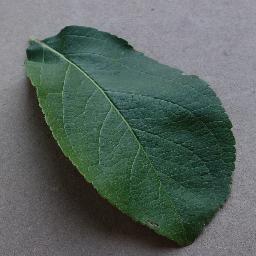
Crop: apple
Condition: healthy